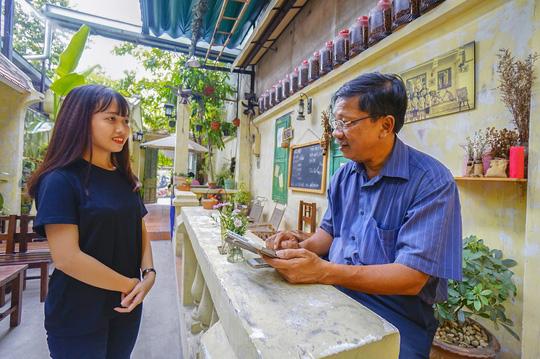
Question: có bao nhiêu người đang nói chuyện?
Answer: có hai người đang nói chuyện